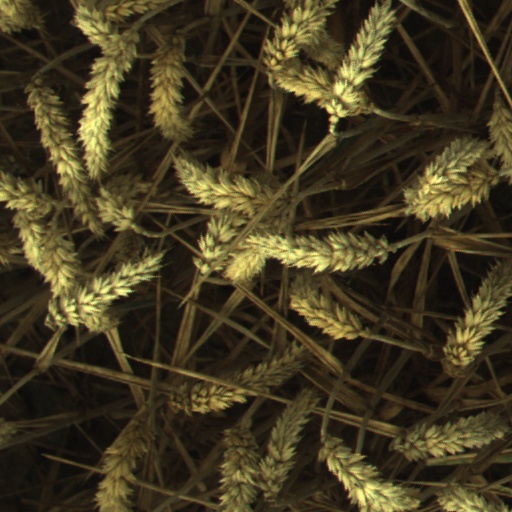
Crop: wheat